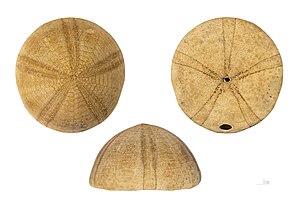
Les Echinolampadoida constituent un ordre d'oursins irréguliers.
Conolampas diomedeae est une espèce d'oursins, de la famille des Echinolampadidae, et du genre Conolampas.
Conolampas est un genre d'oursins, de la famille des Echinolampadidae.